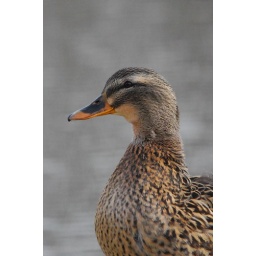
female Mallard duck by B Barnes